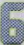
Number: 6